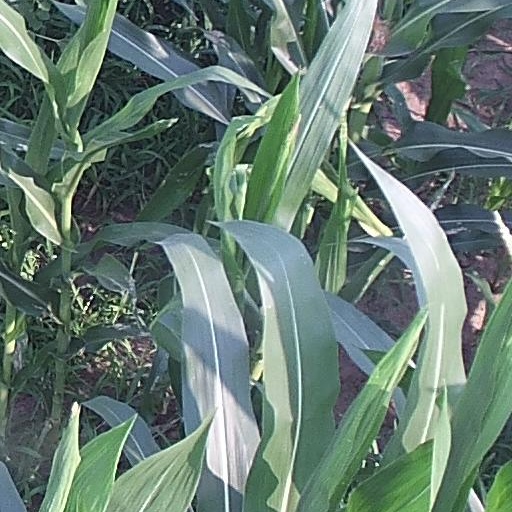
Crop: maize; corn